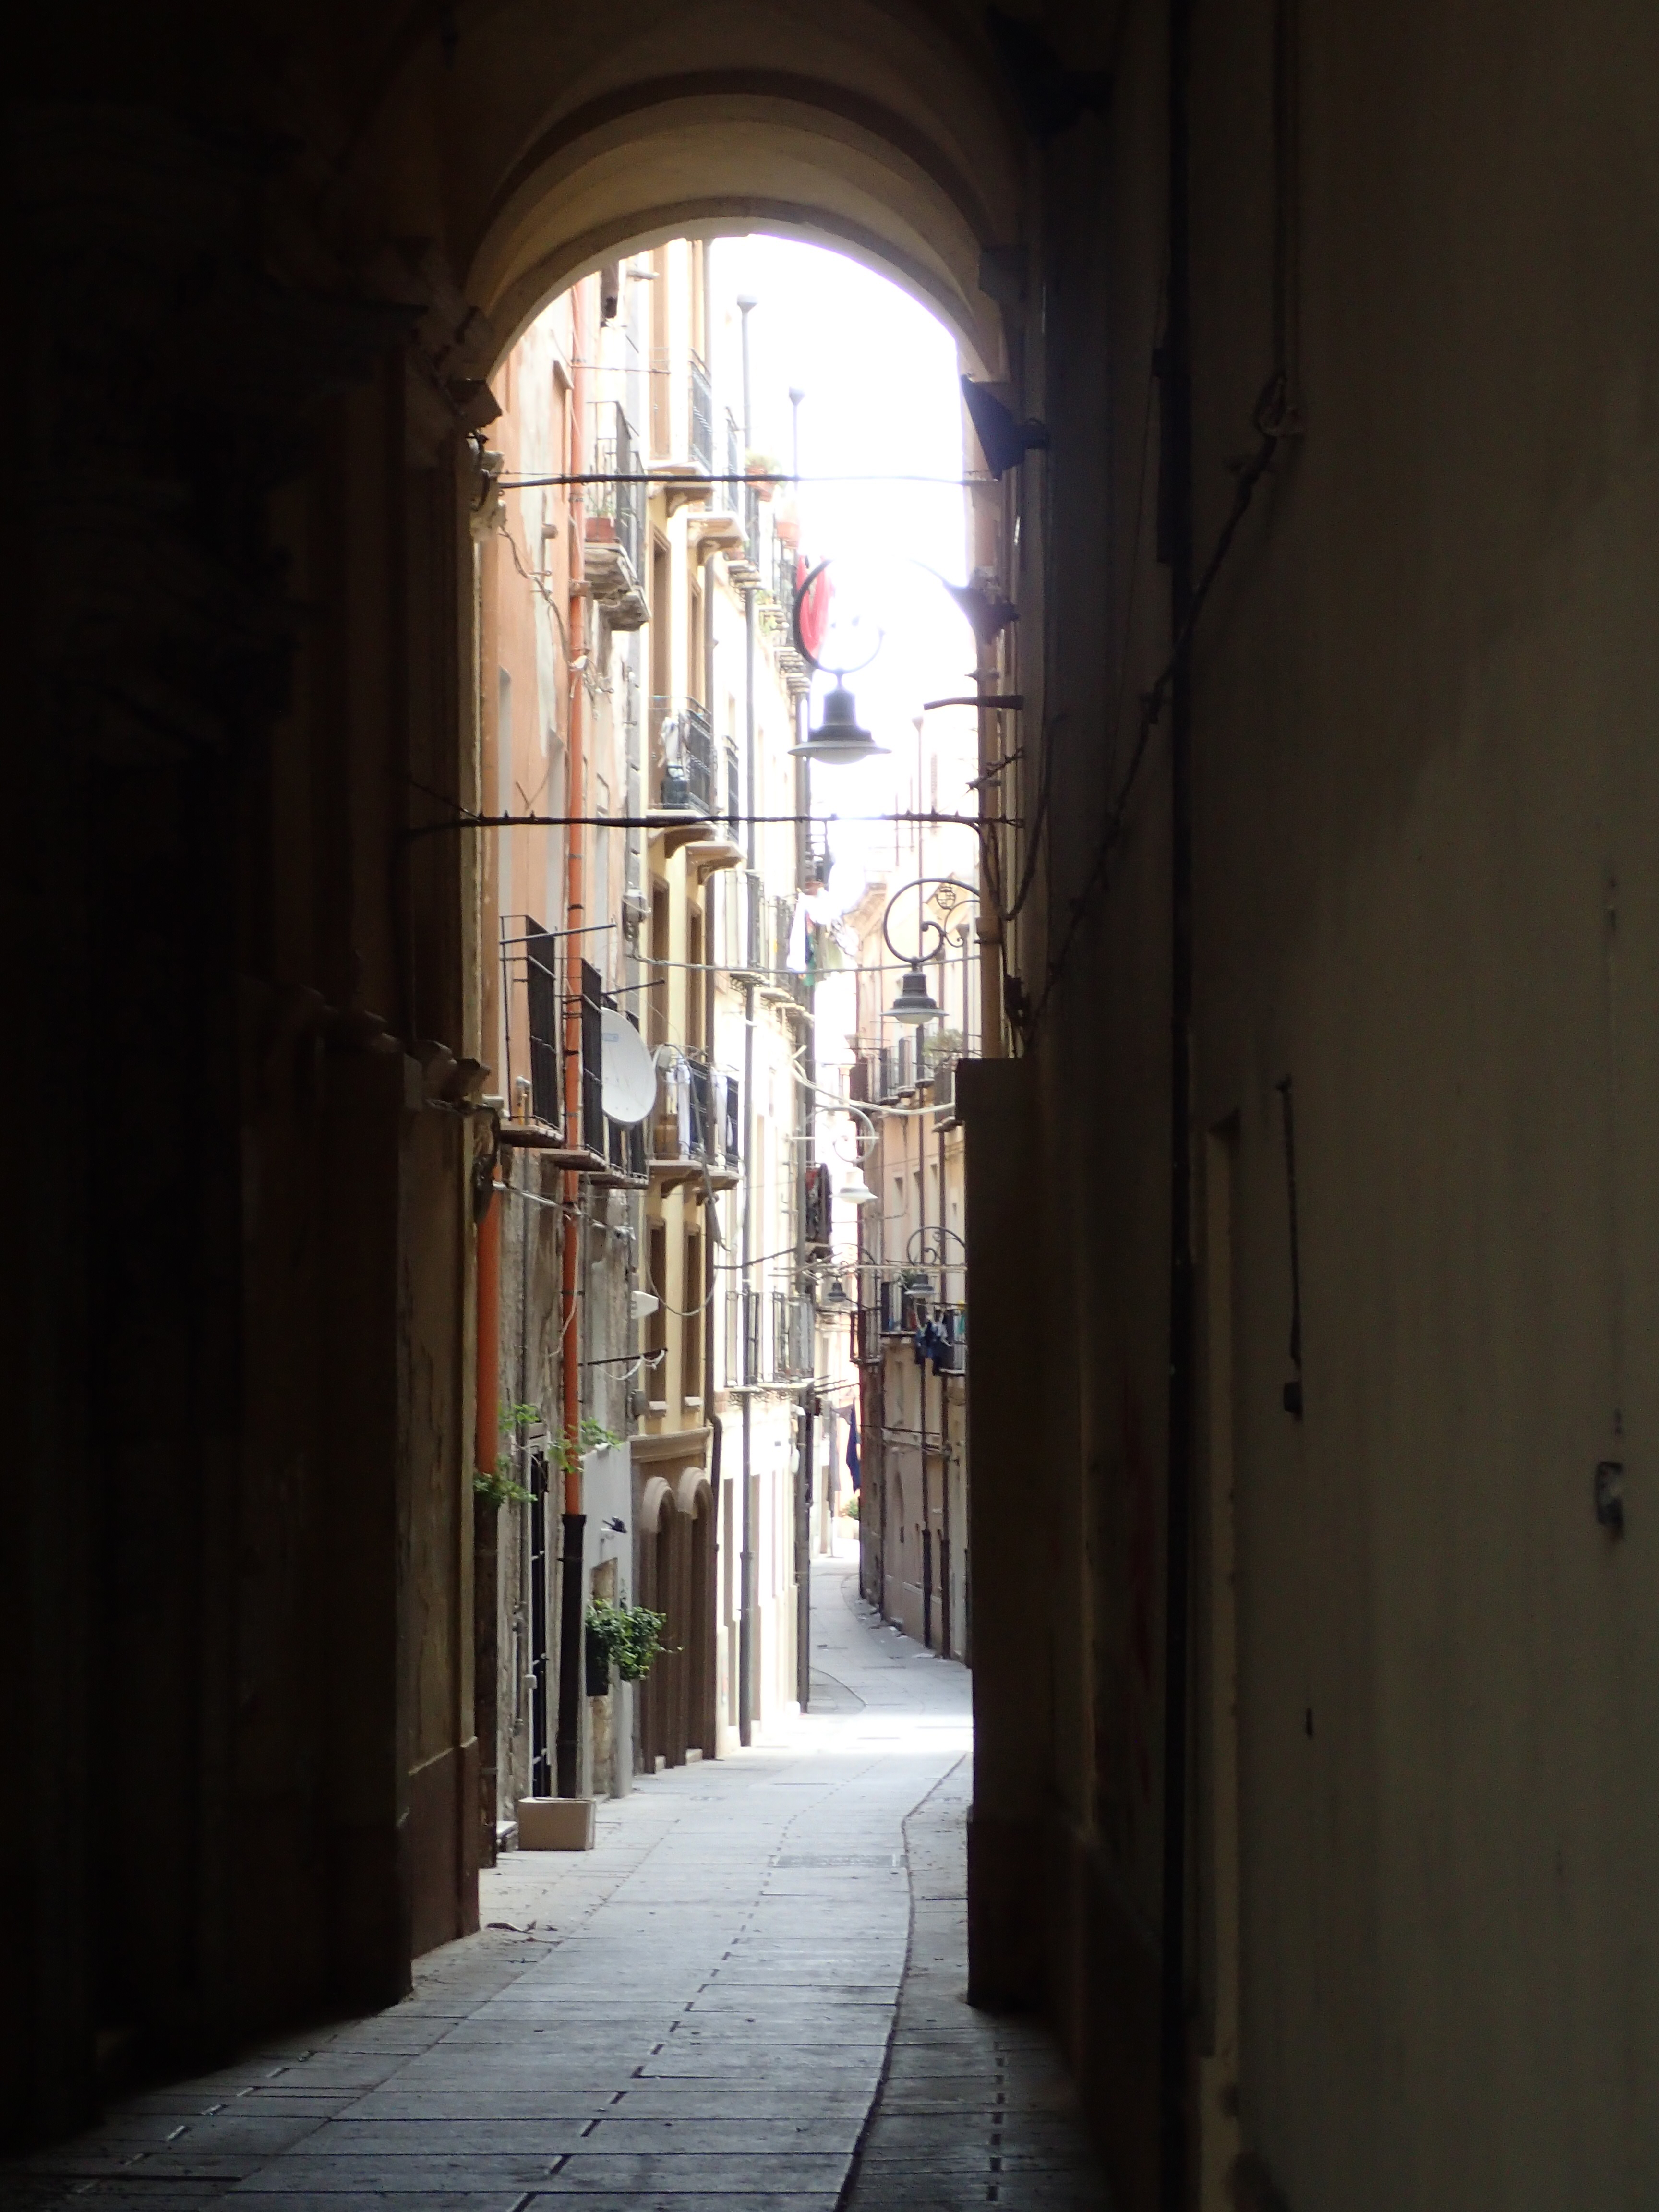
sardenha, cagliari, street, road, houses, tipical, place, historic, alley, town, arch, architecture, infrastructure, building, neighbourhood, city, arcade, nonbuilding structure, door, history, medieval architecture, tourism